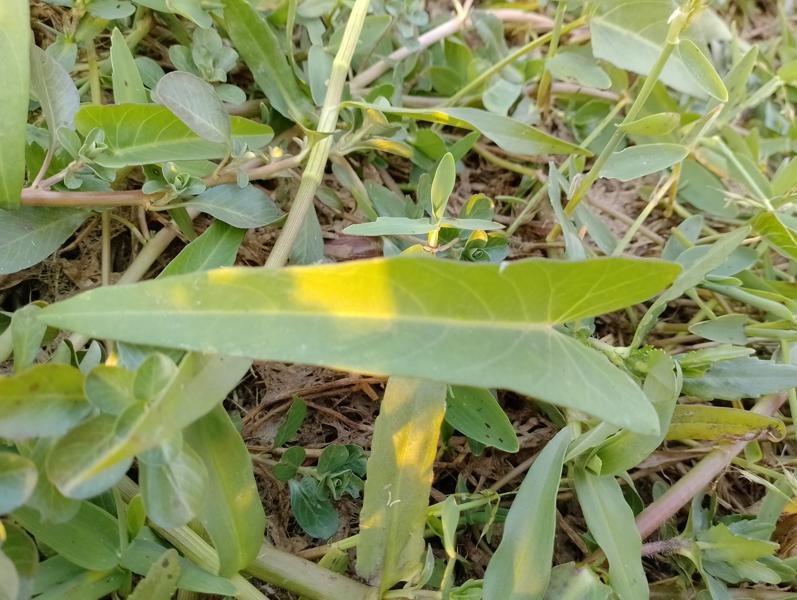
Weed species: Ipomoea aquatic